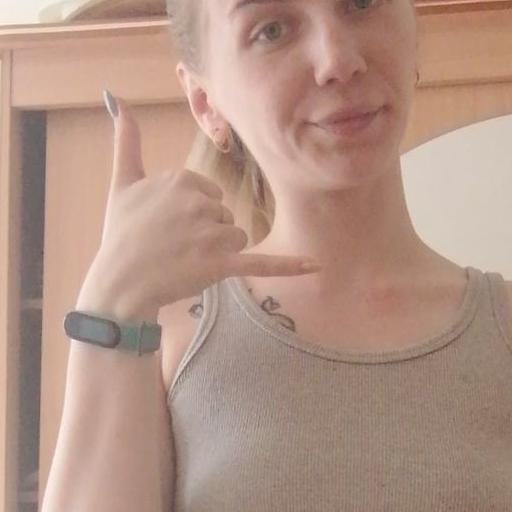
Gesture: call